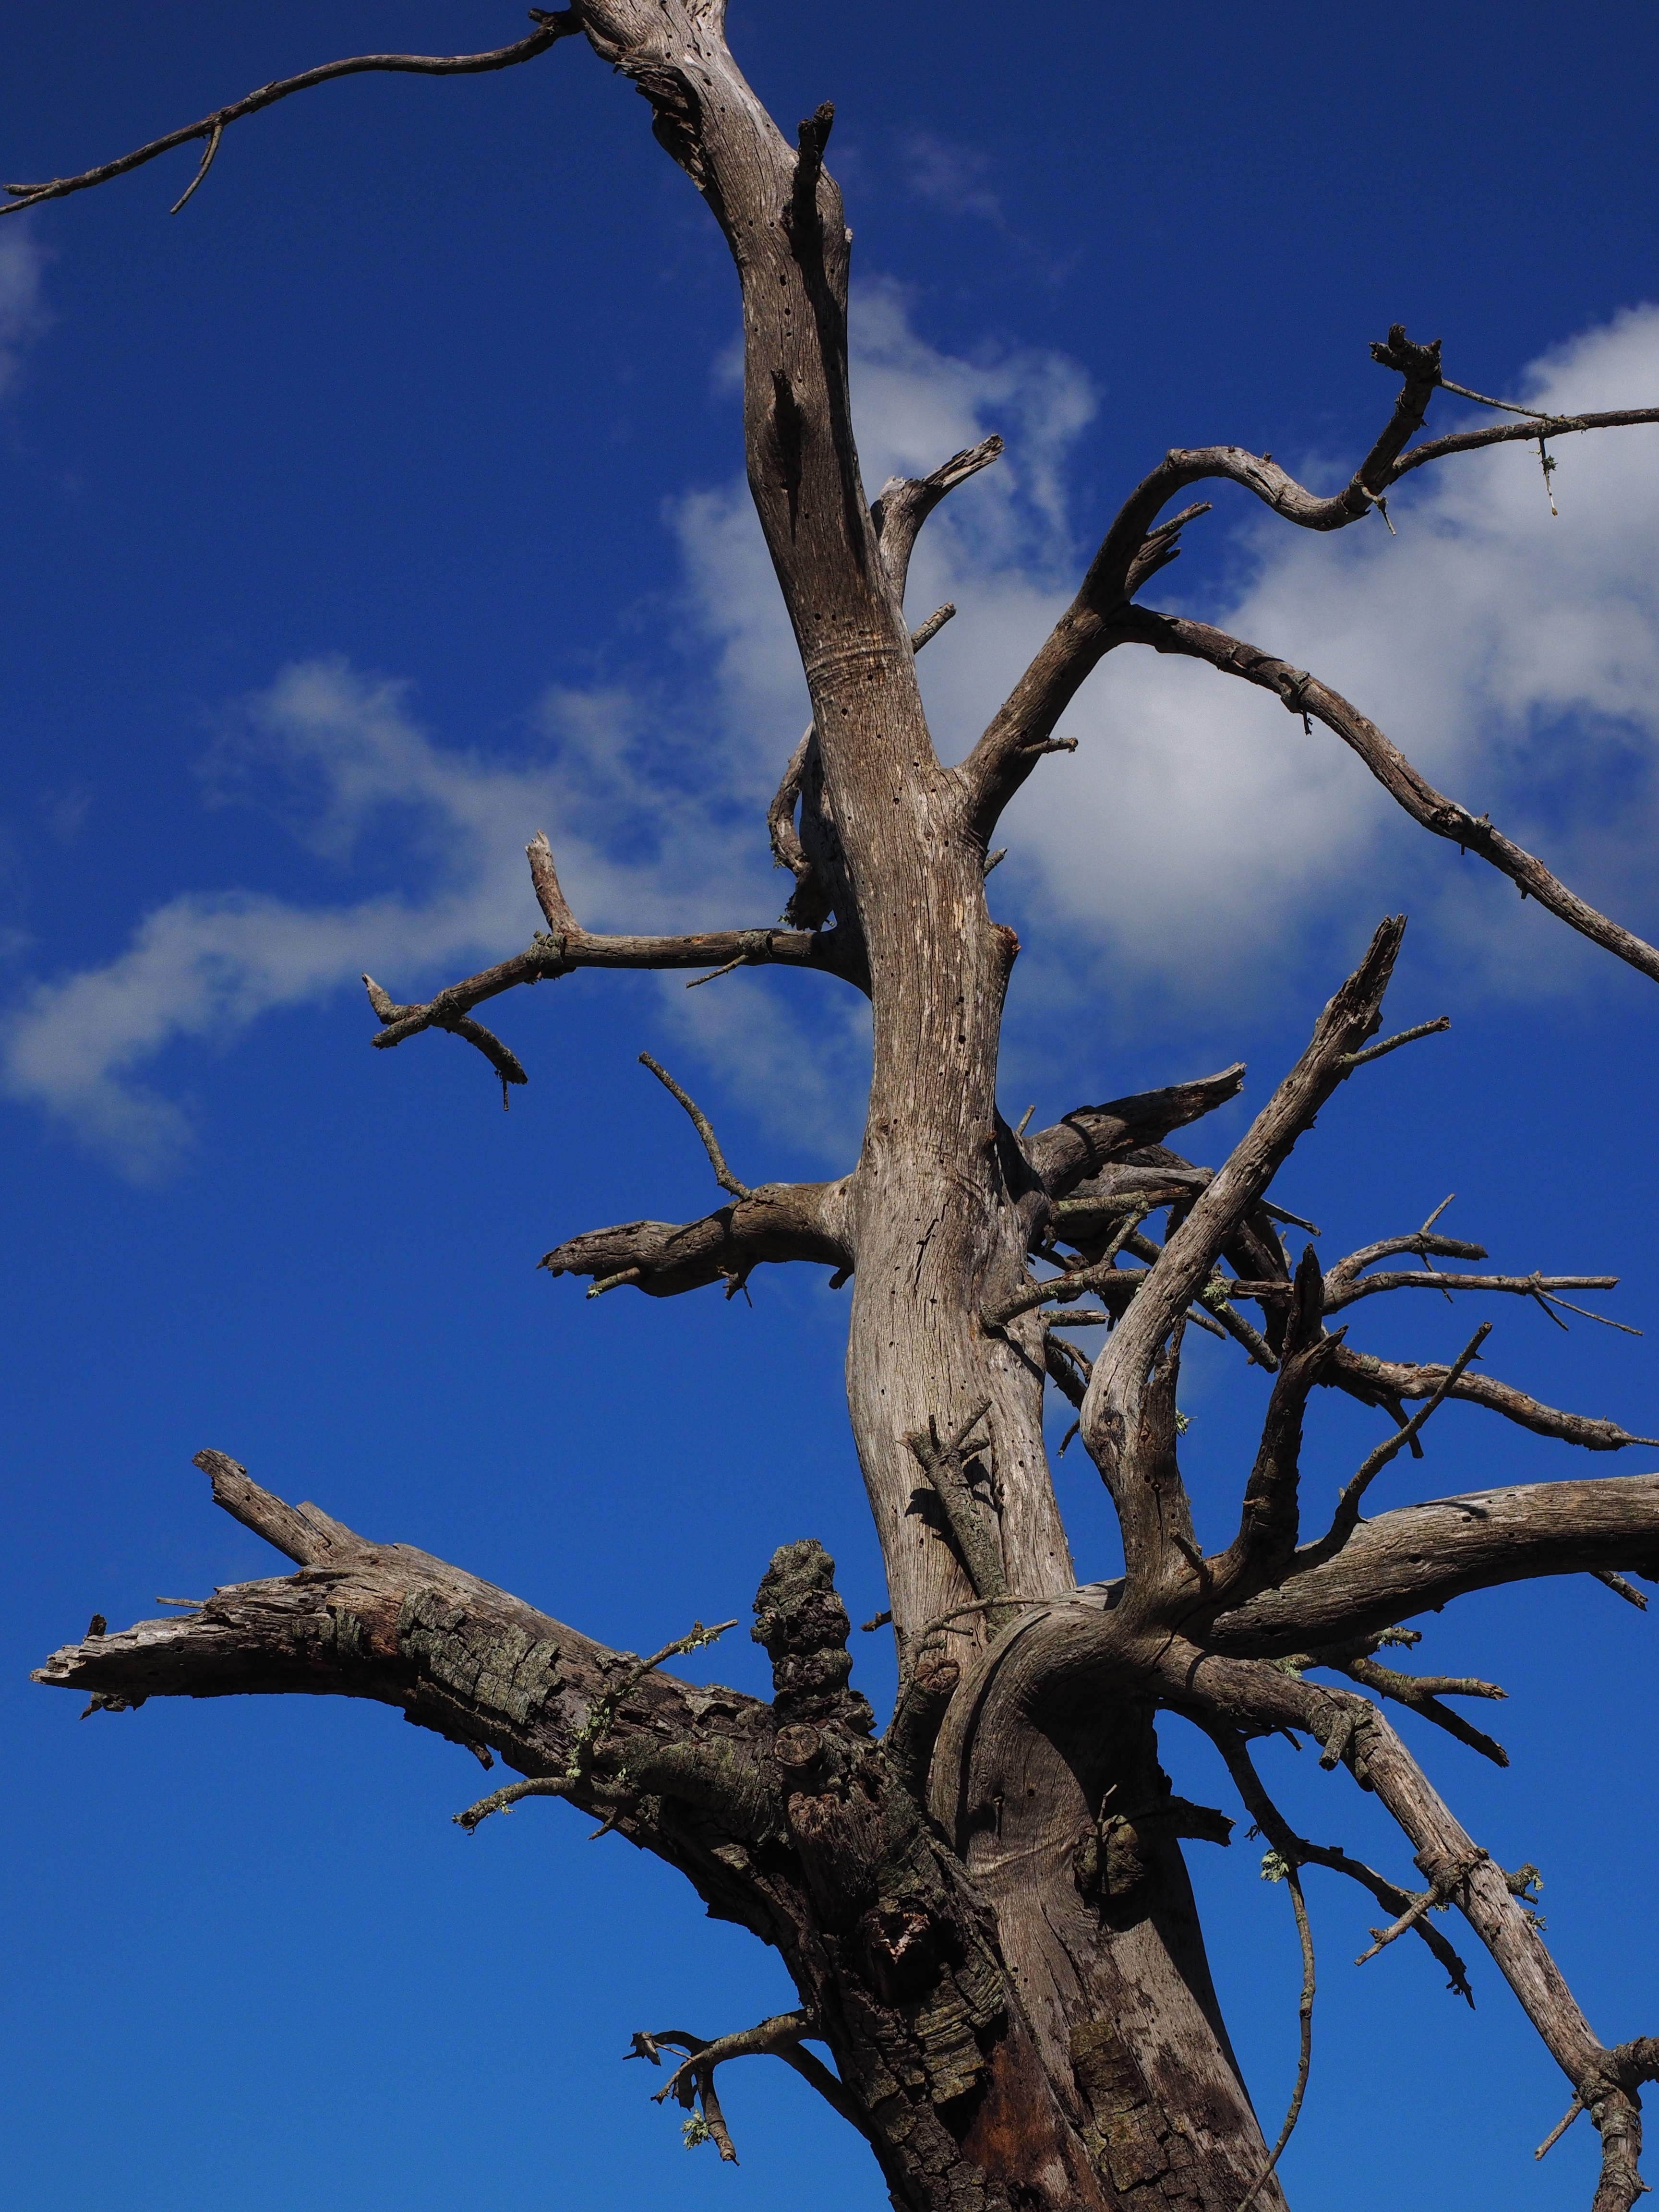
tree, nature, branch, winter, bird, plant, sky, wood, leaf, flower, dry, log, spring, blue, dead tree, dead, flora, twig, dead plant, plant stem, woody plant